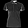
Label: T - shirt / top